Ecoregion

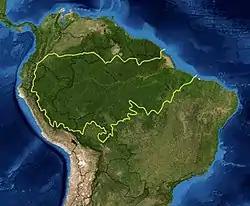
A map of the Amazon rainforest ecoregions. The yellow line encloses the ecoregions per the World Wide Fund for Nature.

An ecoregion (ecological region) is an ecological and geographic area that exists on multiple different levels, defined by type, quality, and quantity of environmental resources. Ecoregions cover relatively large areas of land or water, and contain characteristic, geographically distinct assemblages of natural communities and species. The biodiversity of flora, fauna and ecosystems that characterise an ecoregion tends to be distinct from that of other ecoregions. In theory, biodiversity or conservation ecoregions are relatively large areas of land or water where the probability of encountering different species and communities at any given point remains relatively constant, within an acceptable range of variation (largely undefined at this point).